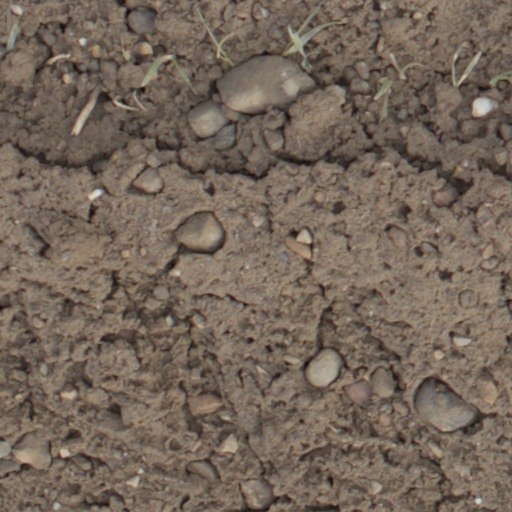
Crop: wheat